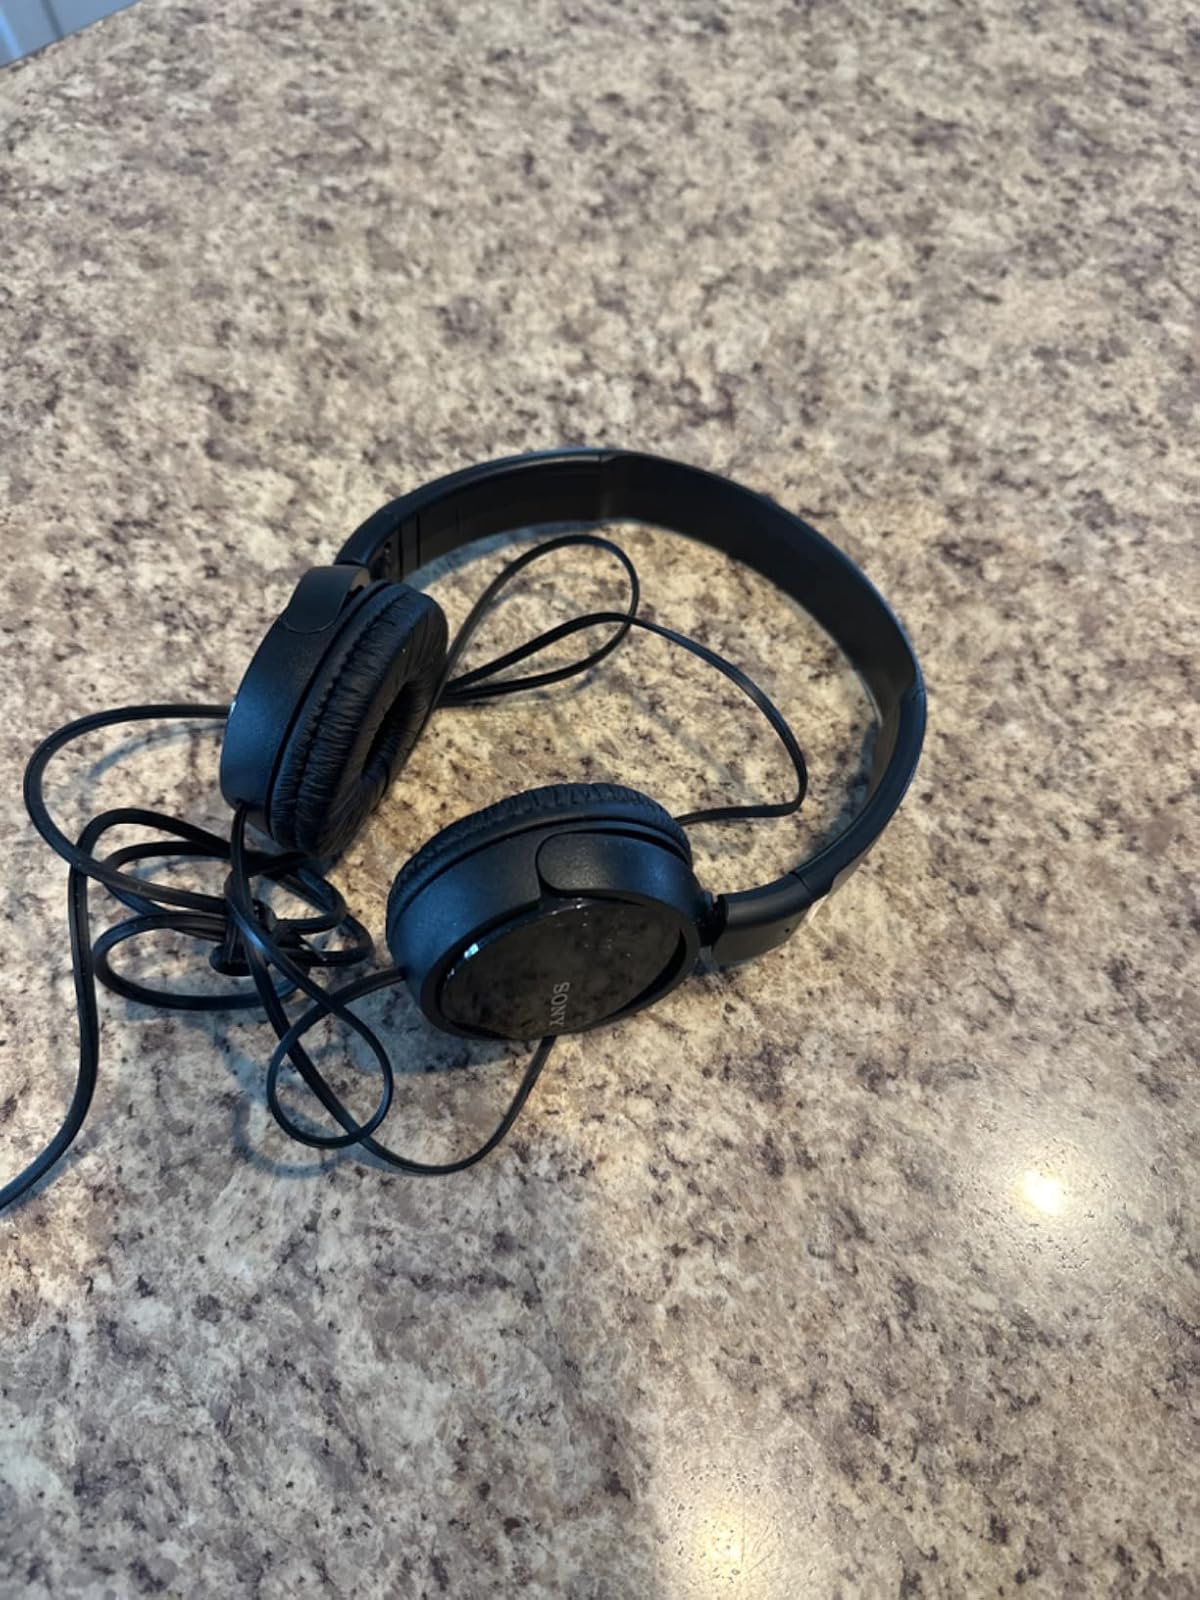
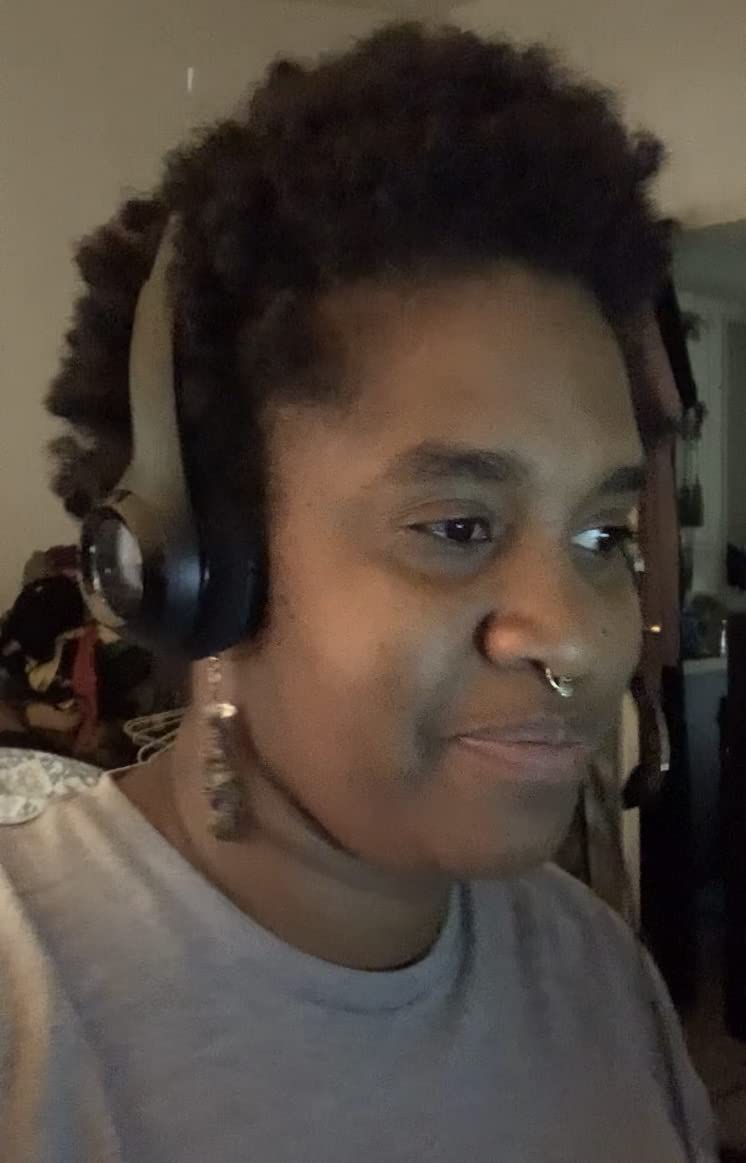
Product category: headphones
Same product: no